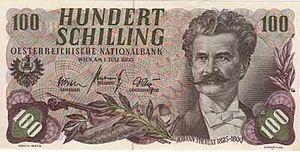
Johann Strauss II, dit Johann Strauss fils ou Johann Strauss le jeune, est un compositeur autrichien né le 25 octobre 1825 à Vienne et mort le 3 juin 1899 dans la même ville.